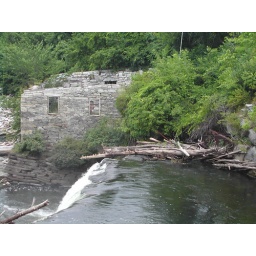
Taken from the bridge across the river in downtown Middlebury